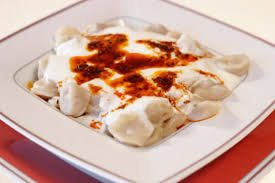
Yemek: manti